List of people from Indianapolis

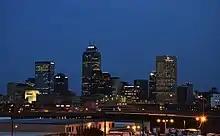
Indianapolis skyline

The following is a list of notable people who have been born or lived in Indianapolis, Indiana. Organized alphabetically by field of study and then by last name.